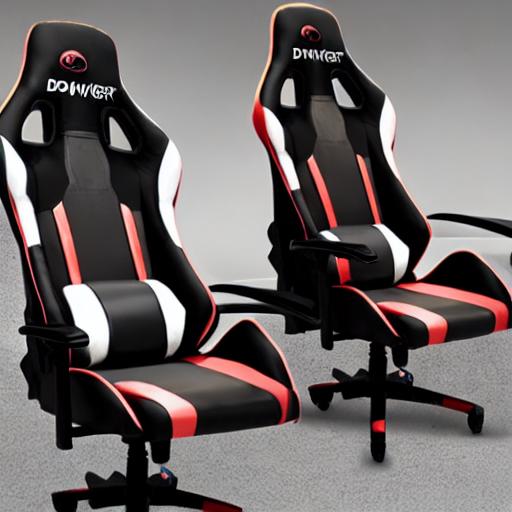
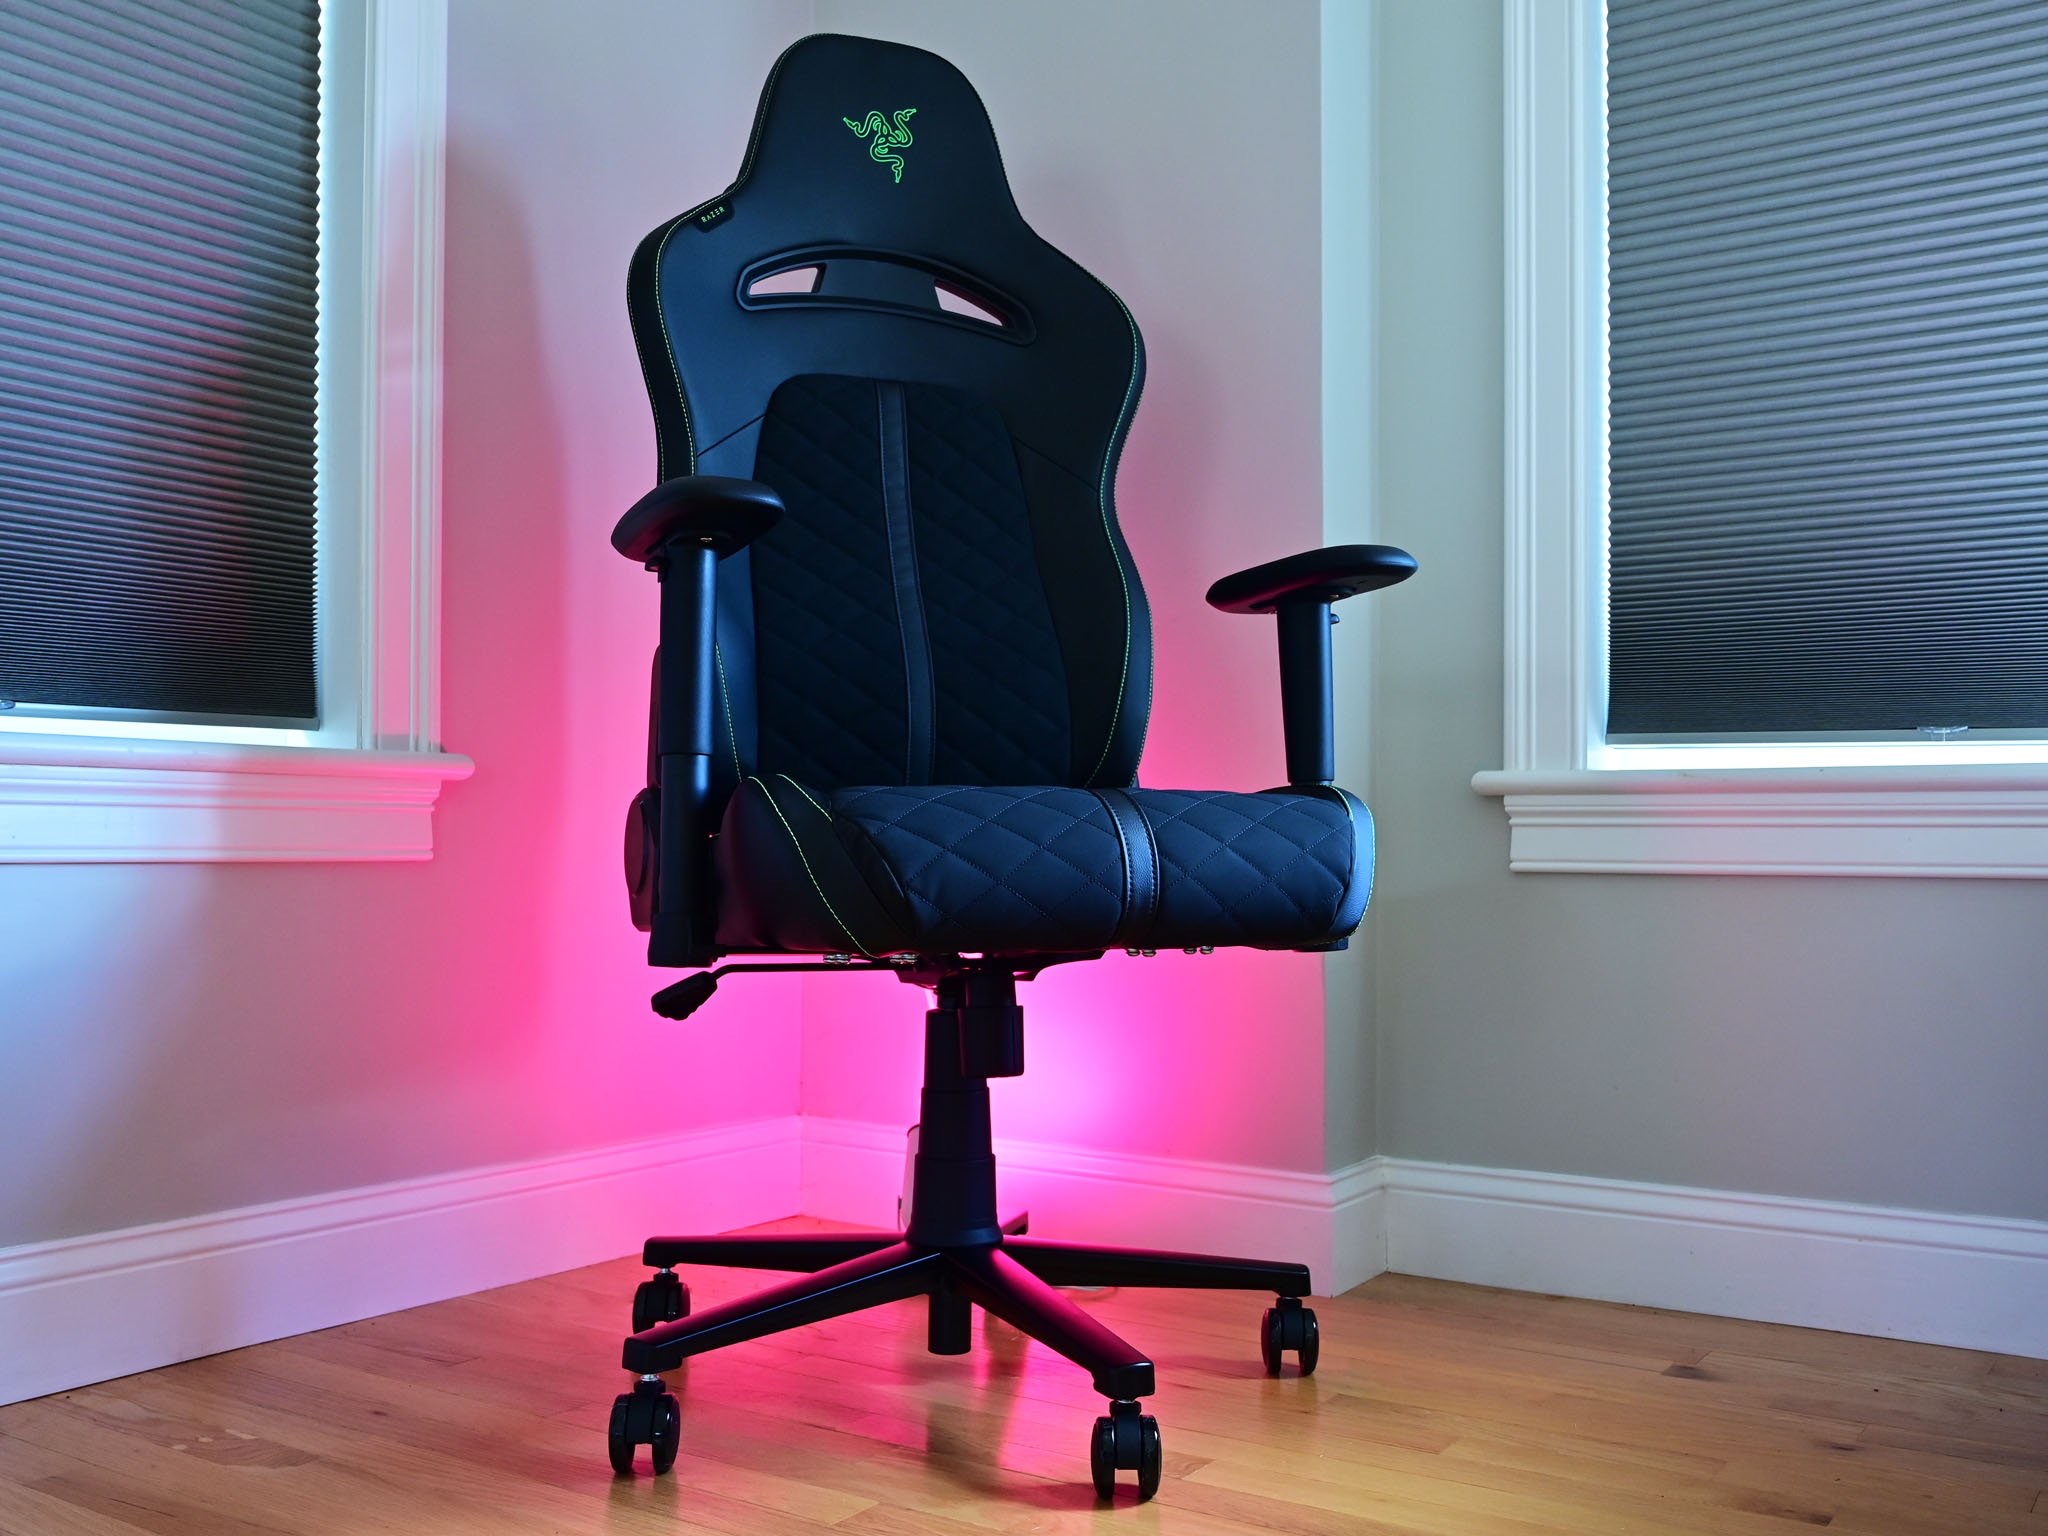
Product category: items_chair
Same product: no